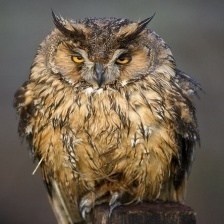
Species: LONG-EARED OWL
Scientific name: ASIO OTUS
ImageNet parent category: great_grey_owl